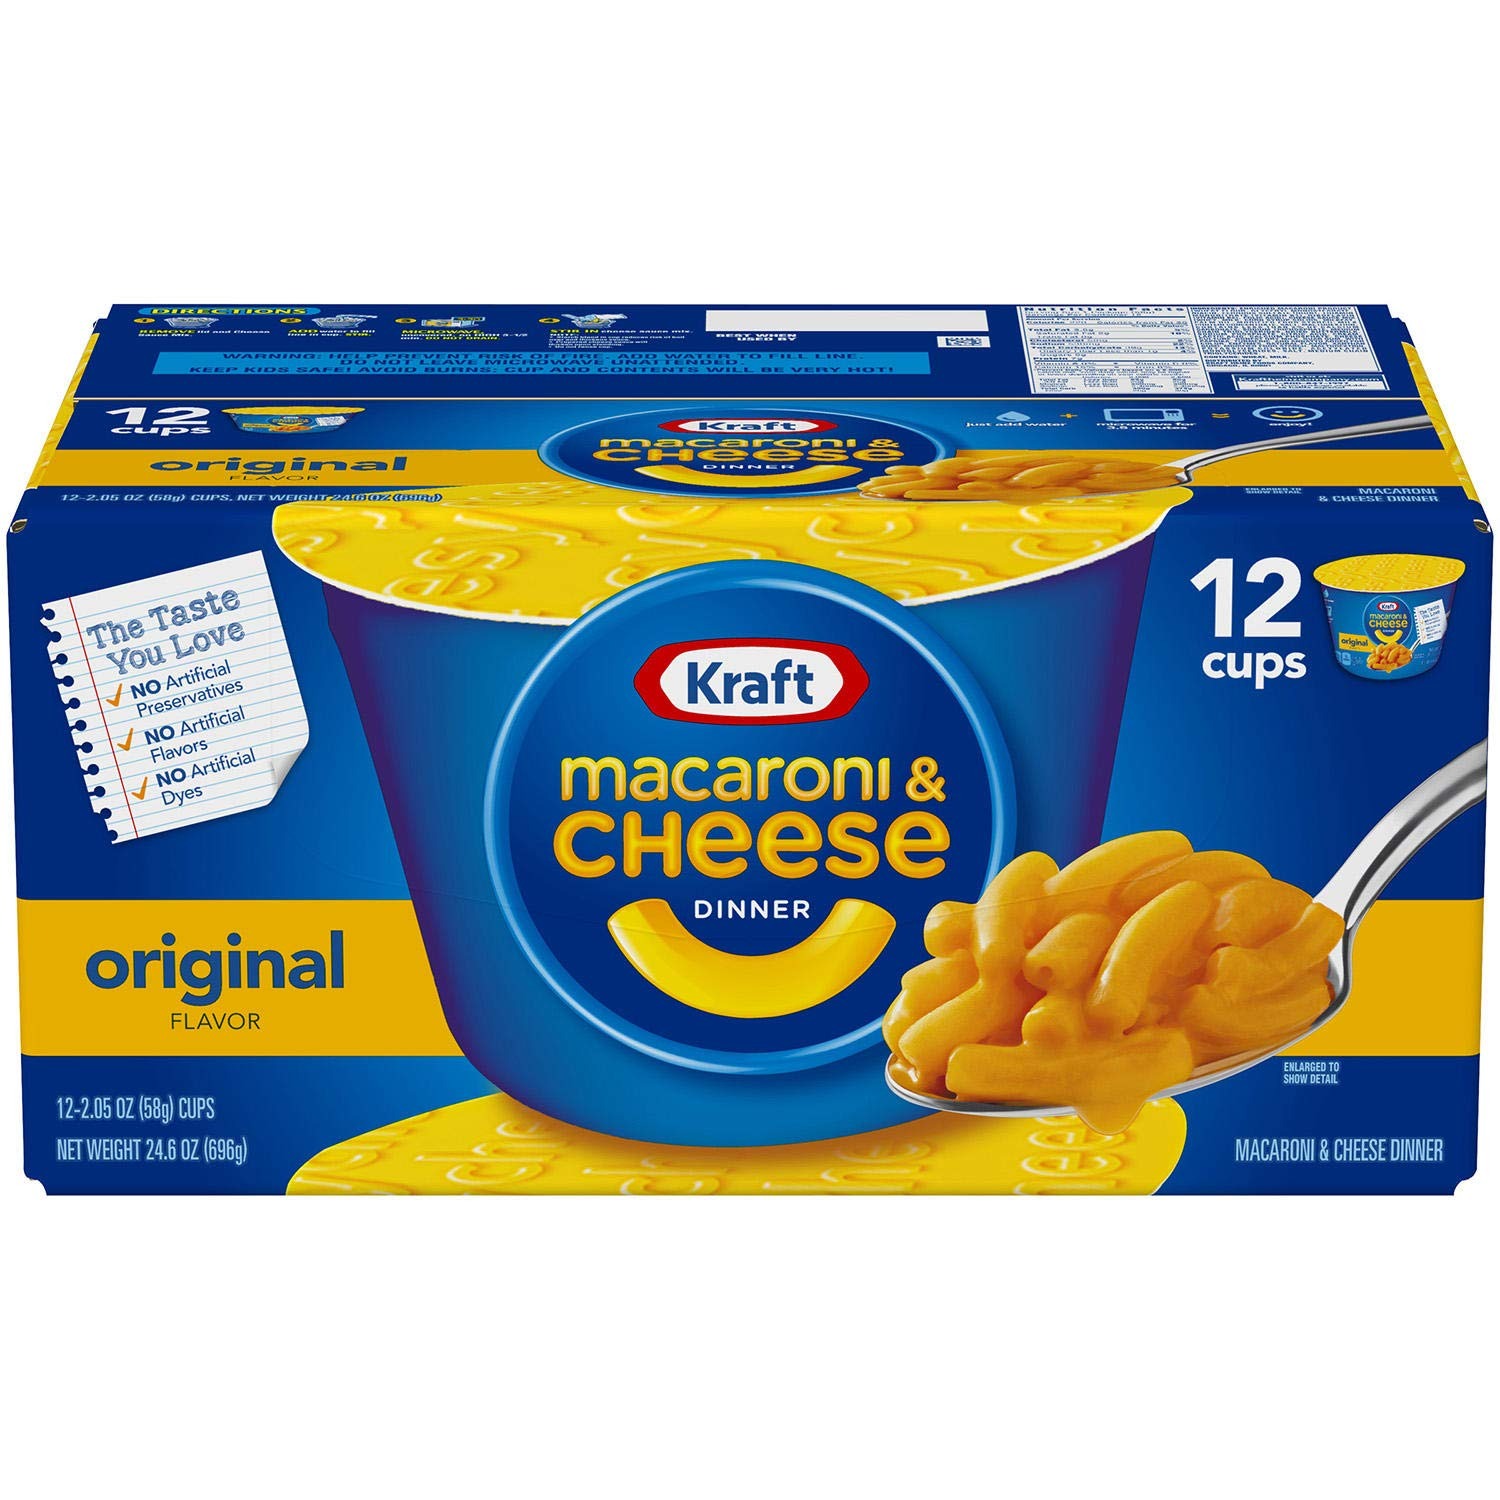
Item Name: Kraft Easy Mac Original Cheese, 2.05-Ounce Microwavable Cups (Pack of 12) (Original, Pack of 12 (2.05-Ounce))
Value: 24.6
Unit: Ounce

Price: 12.49